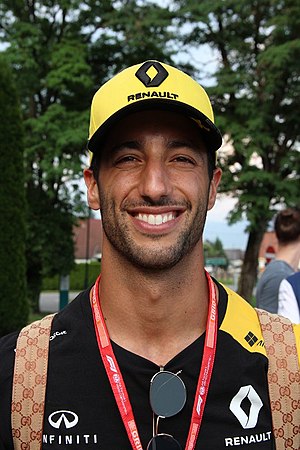
Daniel Ricciardo
Daniel Ricciardo er en australsk racerkører, der kører i Formel 1 hos Renault. Han skifter i år 2020 til Mclaren-teamet på en forhåndsaftale. Han havde sin formel 1-debut i 2011 for HRT i det Britiske Grand Prix, på Silverstone-banen. I 2012 skiftede han til Toro Rosso holdet, hvor han kørte 2 sæsoner. I slutningen af 2013-sæsonen blev det offentliggjort at han i 2014 skulle overtage Mark Webbers sæde hos Red Bull. Den 8. juni 2014 vandt Ricciardo sit første Formel 1-grand prix, da han sejrede i Canada foran tyskeren Nico Rosberg.